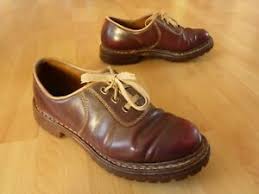
Waste category: shoes